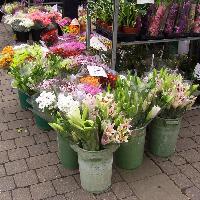
Weather: cloudy or overcast